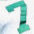
Number: 7